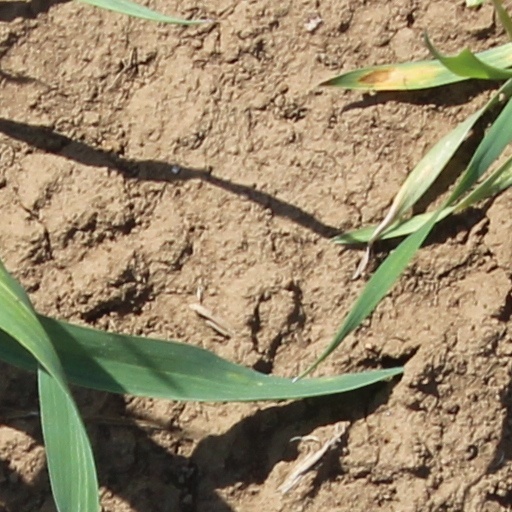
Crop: wheat